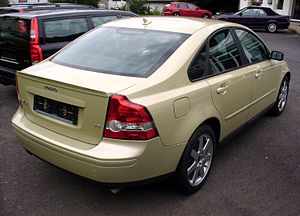
Volvo S40/V50 / Modelhistorie
Volvo S40/V50 var en personbilsmodel fra den svenske bilfabrikant Volvo, som tilhørte den lille mellemklasse og blev fremstillet mellem januar 2004 og maj 2012.